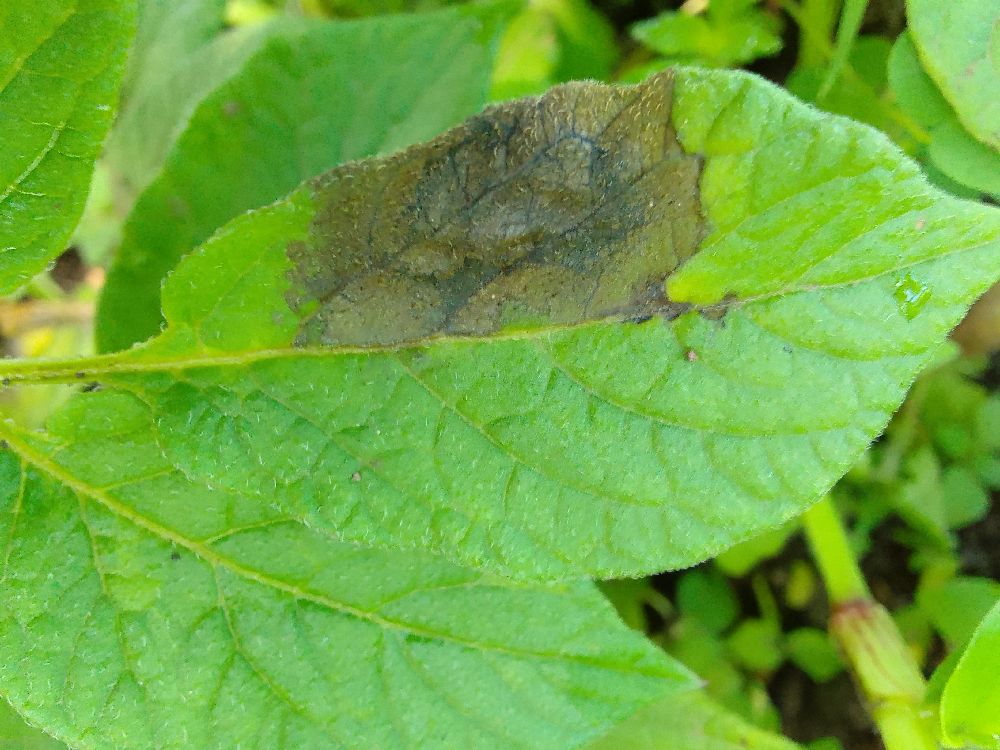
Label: Late blight